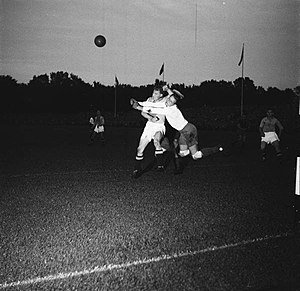
Råå IF / Referencer / Webkilder
De to øverste hold i allsvenskan Raa - HIF 1950. Kalle Svensson bokser bolden foran angribende Raa-spillere.
Råå Idrottsförening er en klassisk svensk eller skånsk fodboldsklub fra fiskerlejet Råå syd for Helsingborg, stiftet i år 1921. I år 1948 blev man mestere i den svenske pokalturnering efter at i finalen sejret over BK Kenty med 6-0, og i år 1950 rykkede man op i Allsvenskan. Allerede den første sæson kom man på den anden plads, og var en stor tilskuerattraktion; bl a tiltrækkede man 23 604 tilskuere mod Malmö FF på Olympia. En stadion, som dog ikke ansås for en rigtig hjemmebane i fiskerlejet, eftersom den ligger i Helsingborg.